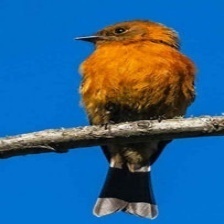
Species: CINNAMON FLYCATCHER
Scientific name: PYRRHOMYIAS CINNAMOMEUS